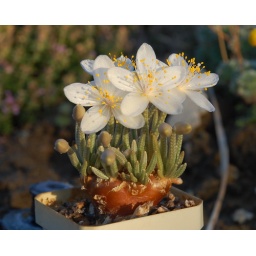
This seed grown plant has been in the same two inch pot for some fifteen years.